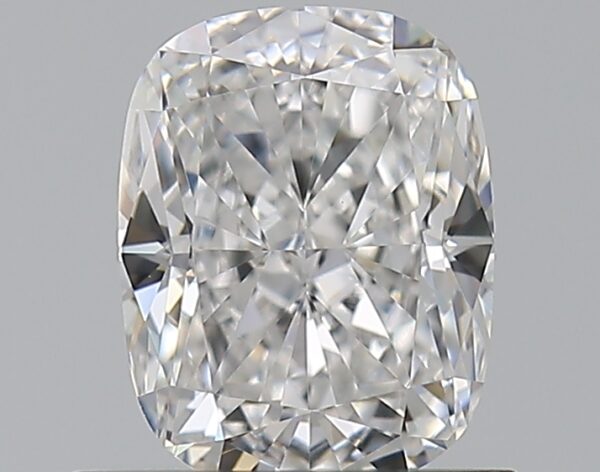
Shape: cushion
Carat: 0.9
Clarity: VVS2
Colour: E
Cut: EX
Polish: EX
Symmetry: EX
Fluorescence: N
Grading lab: GIA
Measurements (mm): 6.31 x 4.91 x 3.36